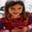
Label: girl